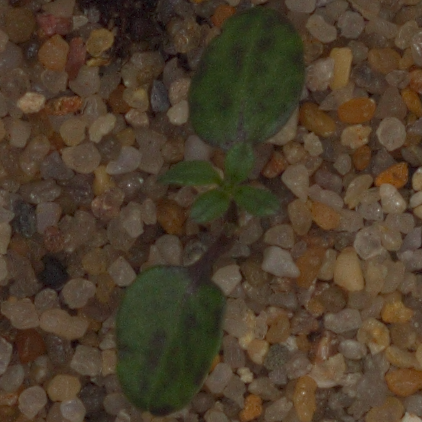
Label: cleavers